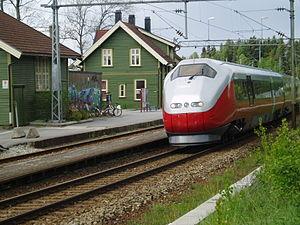
La gare de Råde est une gare ferroviaire norvégienne de la ligne d'Østfold, située sur le territoire de la commune de Råde dans le comté de Viken.